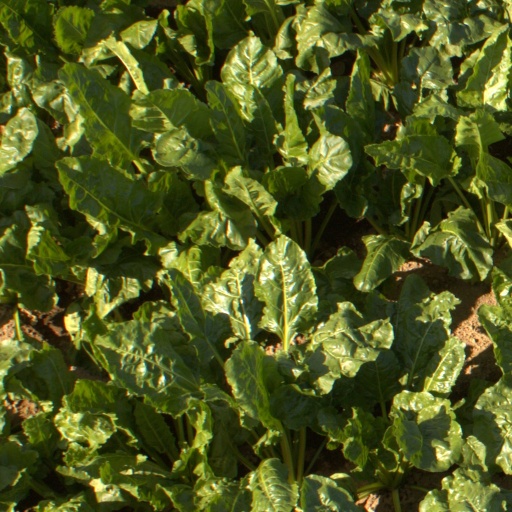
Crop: sugar beet